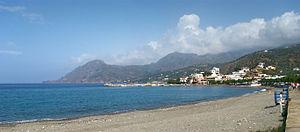
Plakias, Crète, Grèce.